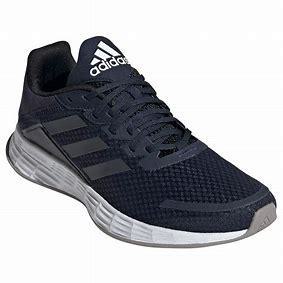
Brand: Adidas
Model: Duramo 10